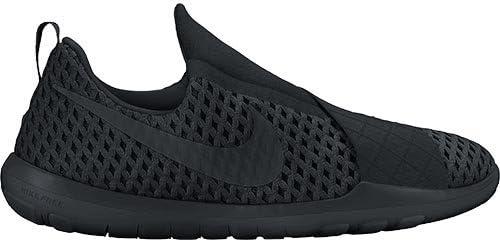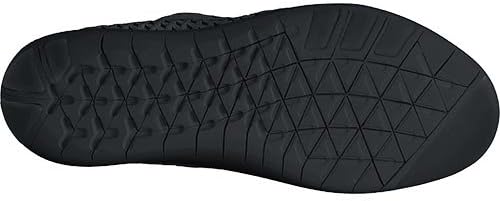
Nike "Free Connect Women's Cross Training Athletic Running Shoe (7) Black
Category: AMAZON FASHION
Nike Free Connect Black/Black/Black Women's Slip on Shoes
Features: confortable